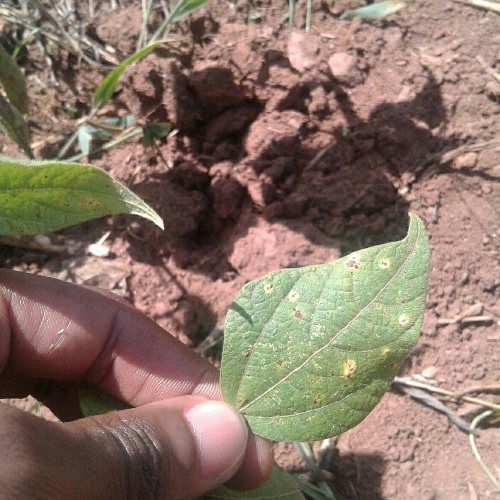
Leaf condition: bean_rust